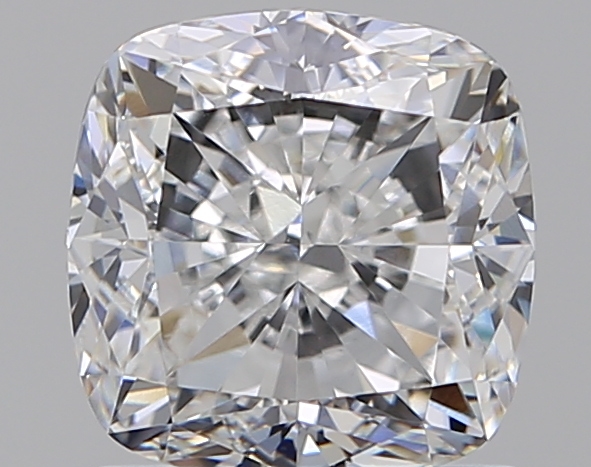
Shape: cushion
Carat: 1.76
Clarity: VS2
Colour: E
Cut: EX
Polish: EX
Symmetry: EX
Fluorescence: N
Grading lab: GIA
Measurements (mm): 6.61 x 6.56 x 4.56